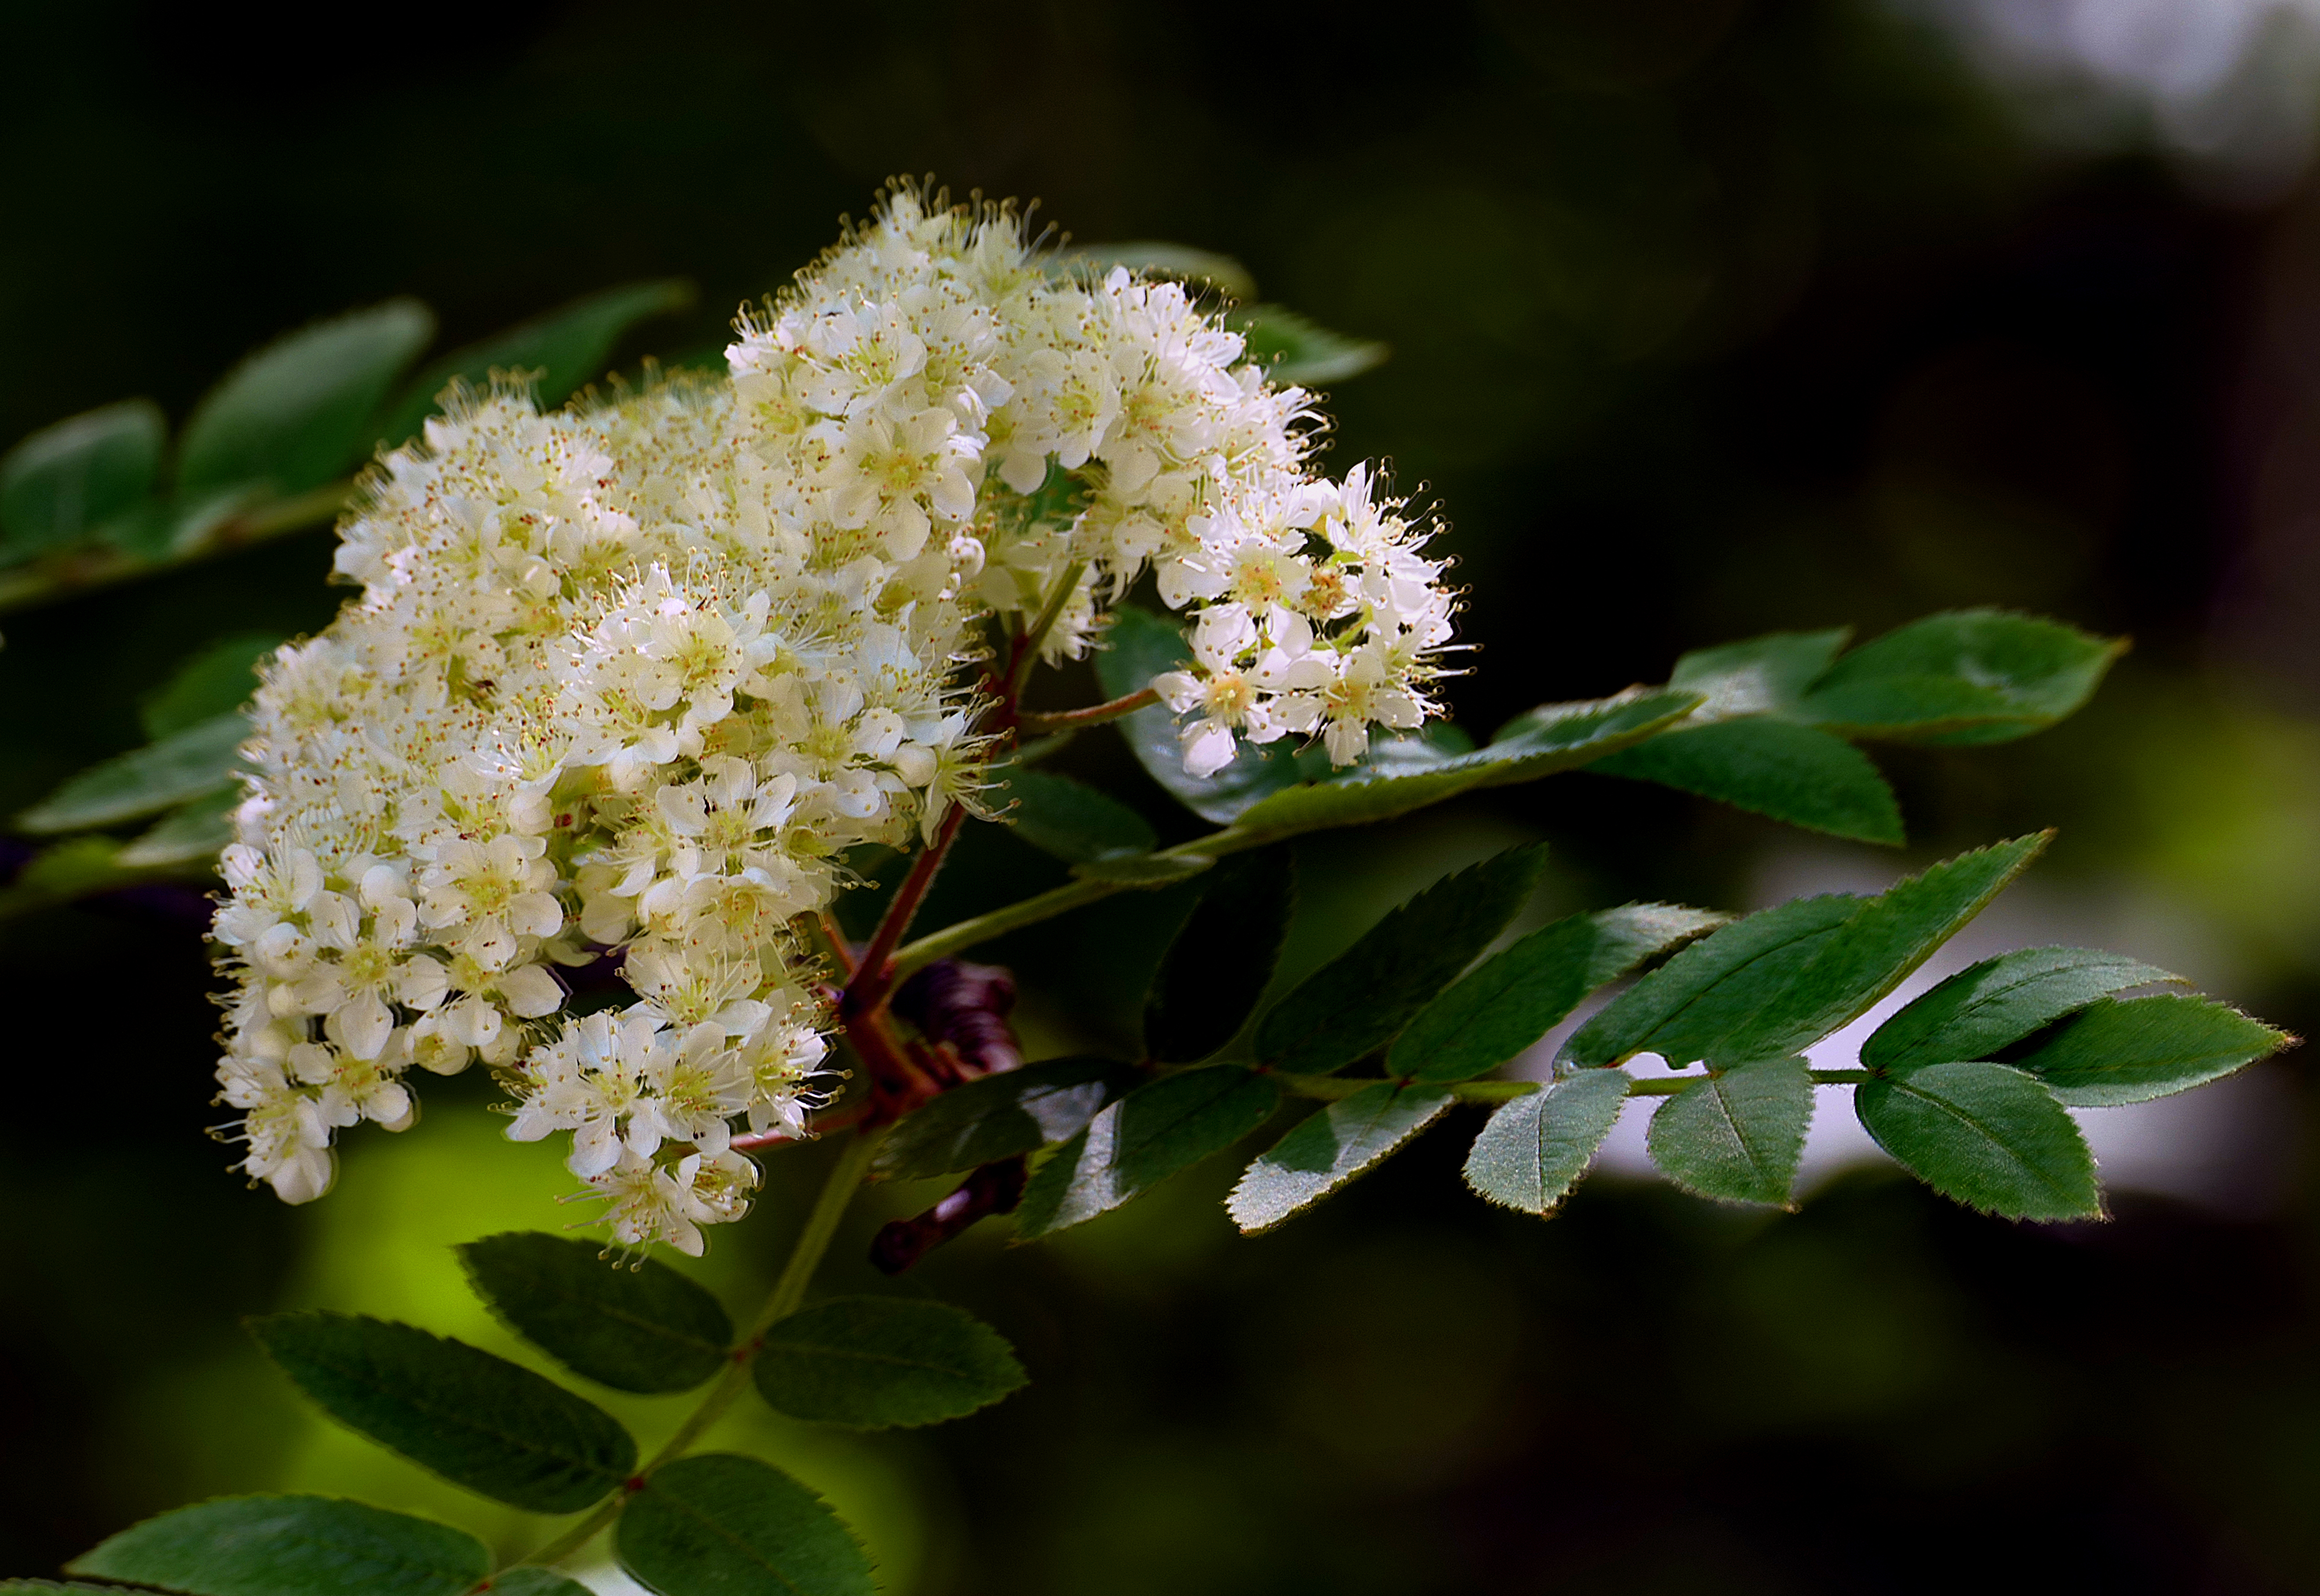
tree, nature, branch, blossom, plant, fruit, leaf, flower, green, produce, insect, evergreen, botany, flora, wildflower, close up, shrub, lumixfz1000, rowanblossom, macro photography, jasmine, flowering plant, woody plant, land plant